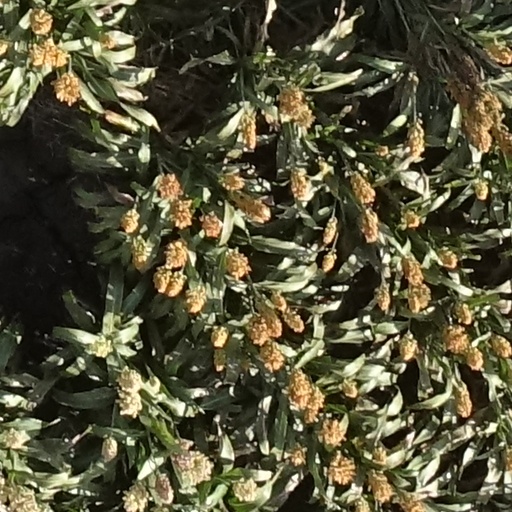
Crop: sorghum